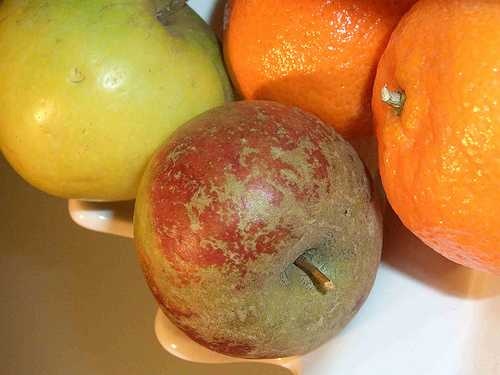
Label: Orange